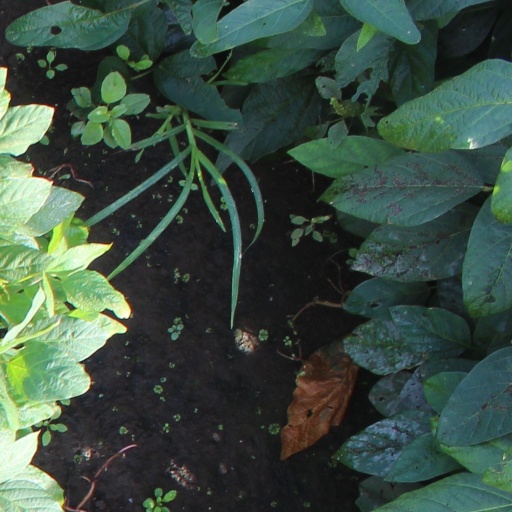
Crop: soybean